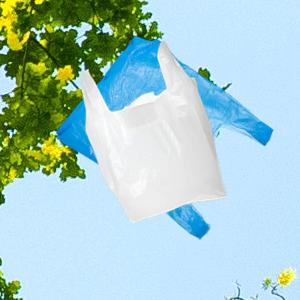
Label: plasticbags